Chase: Cold Case Investigations - Distant Memories

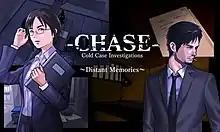

is a 2016 visual novel adventure video game developed by Arc System Works for the Nintendo 3DS. It was released in Japan on May 11, 2016, and in North America and Europe on October 13, 2016, courtesy of Aksys Games. The game revolves around detective partners who reopen a cold case, realizing it may have been the work of a murderer. It got mixed reviews from critics, who praised its artwork, music and story, but lamented its short length, lack of interactivity or difficulty, and abrupt ending, believing it felt like the intro for a larger, nonexistent game.